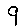
Label: 9